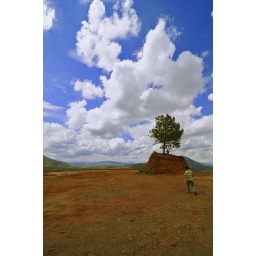
One tree hill in Simalem